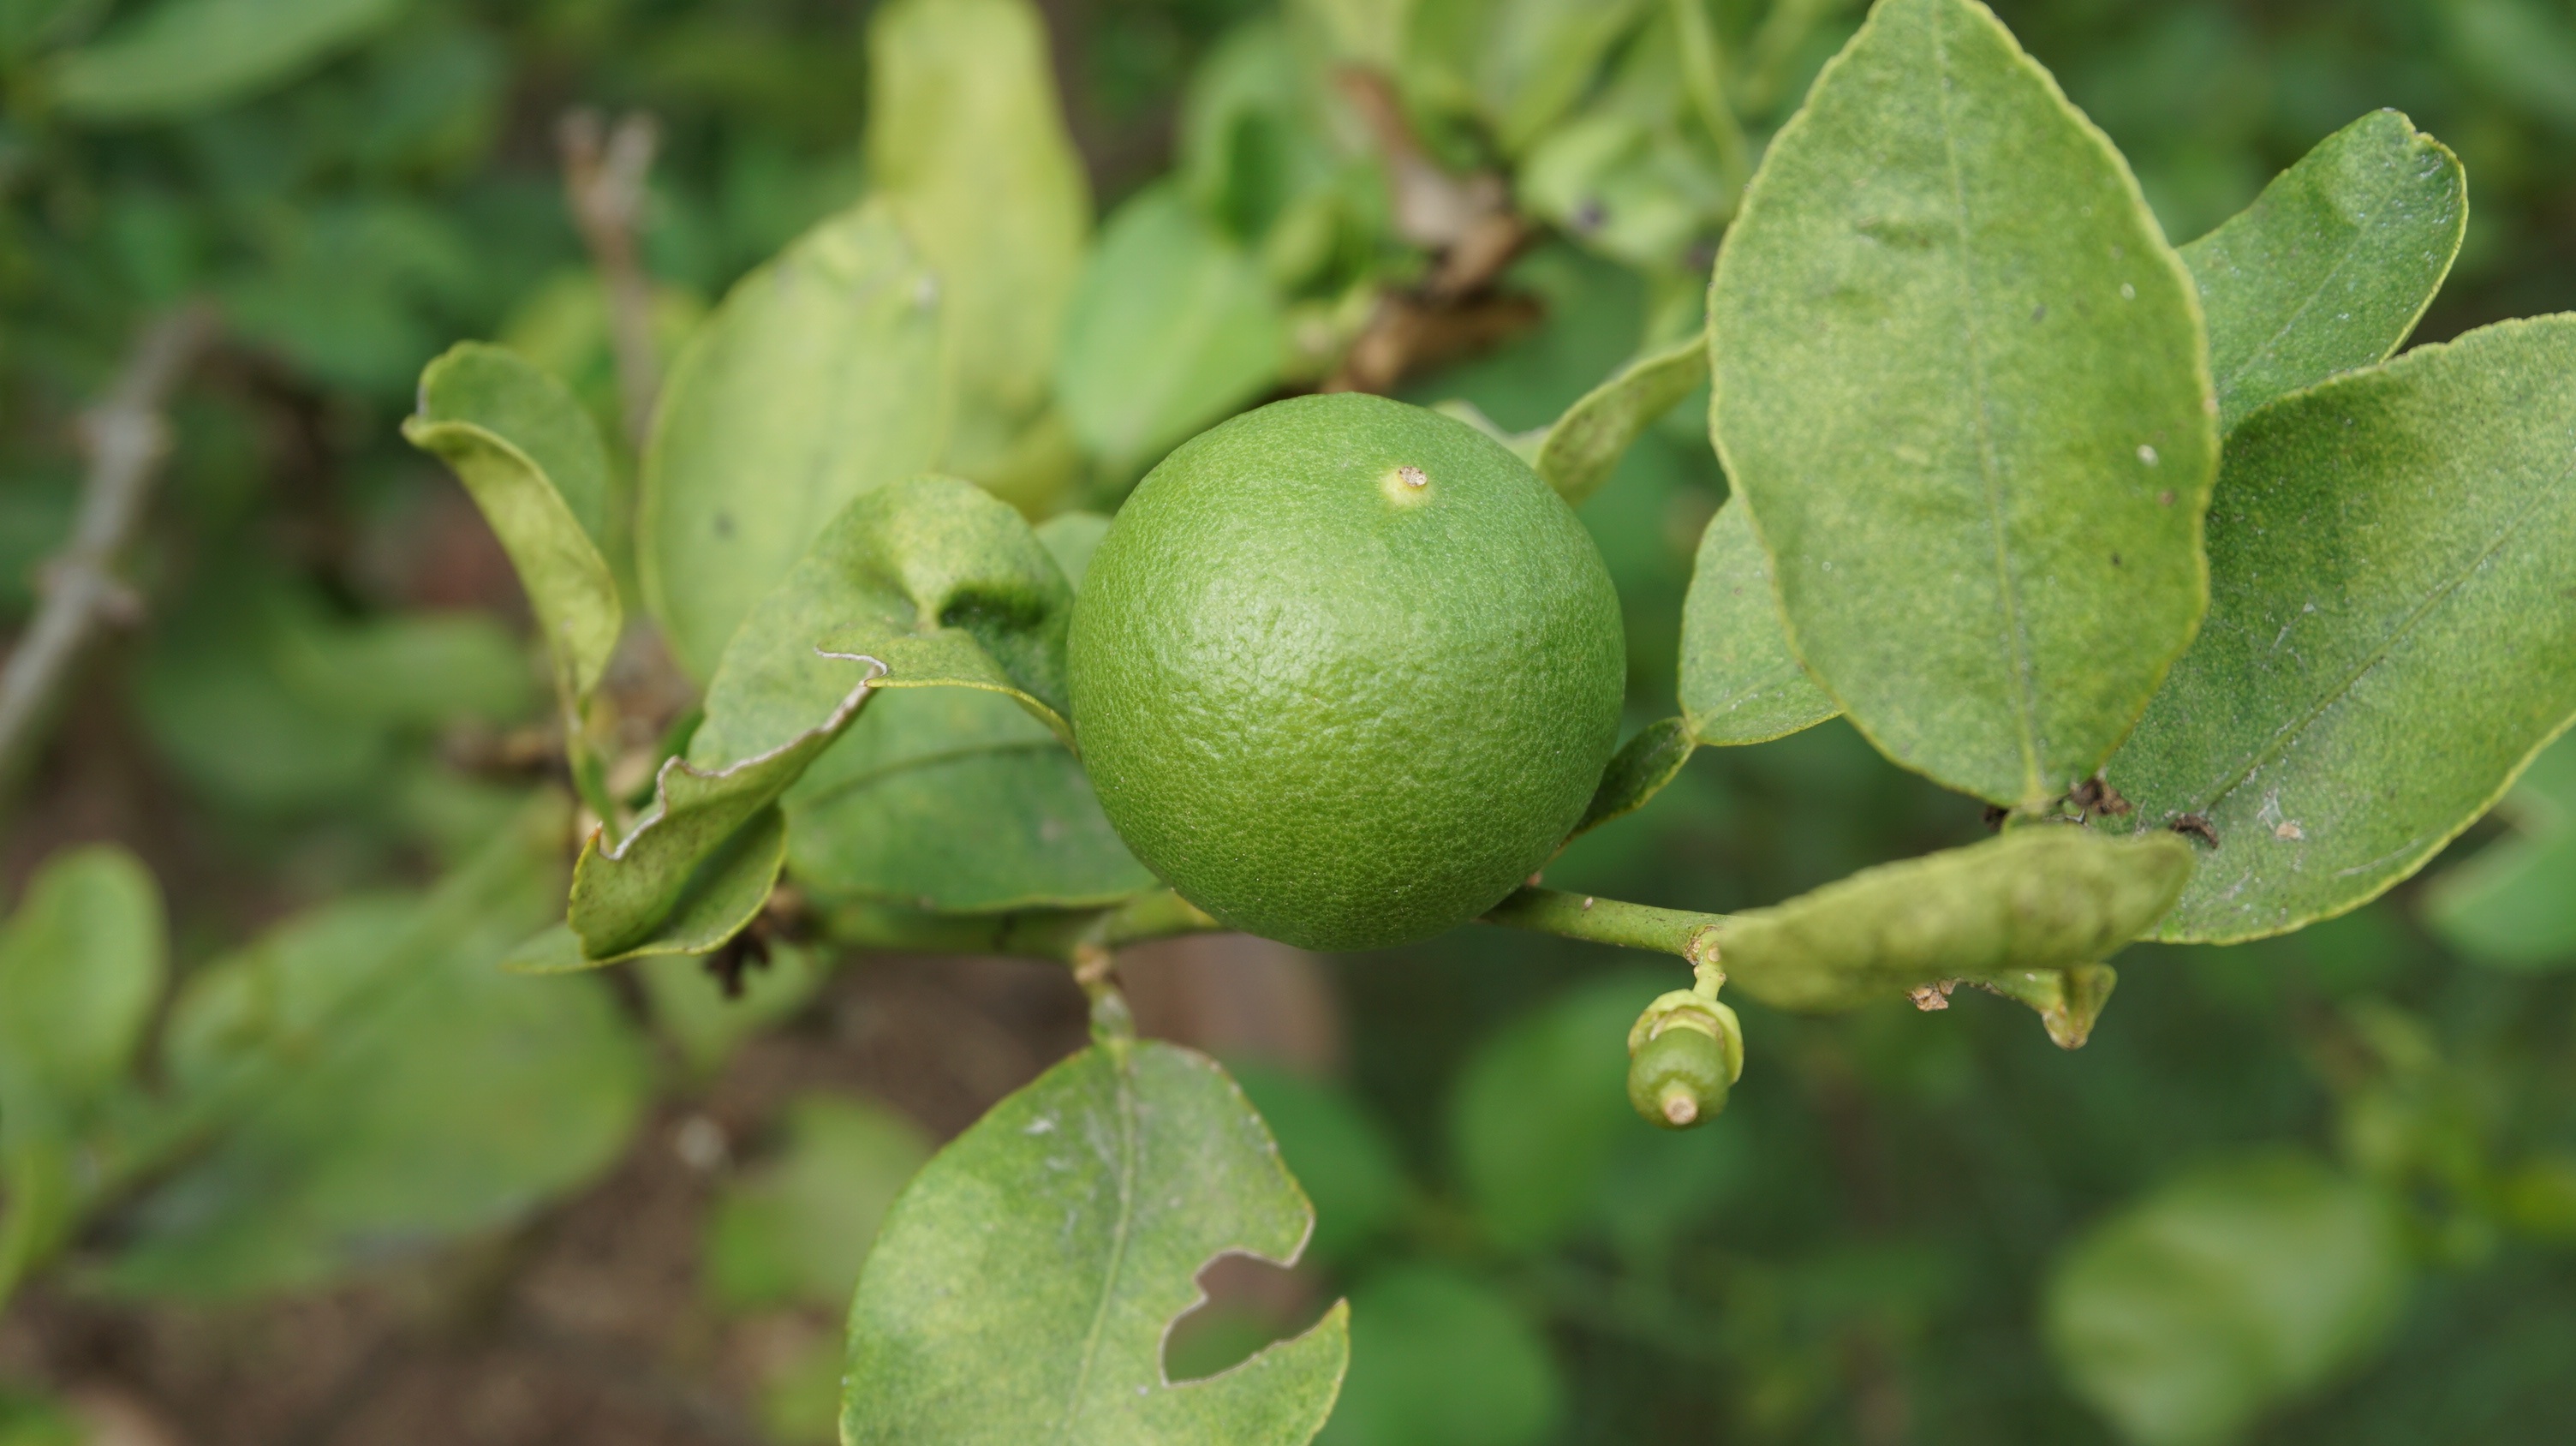
tree, plant, fruit, leaf, flower, food, green, produce, evergreen, botany, flora, lemon, shrub, citrus, flowering plant, such as lemon wood, woody plant, land plant, key lime